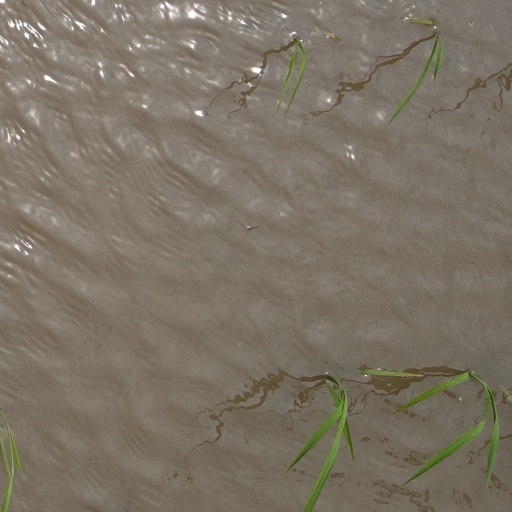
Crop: rice